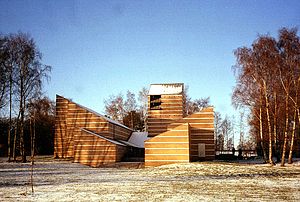
Egedal Kirke
Egedal Kirke
Egedal Kirke, Karlebo Sogn, Fredensborg Kommune
Egedal Kirke ligger i Kokkedal ca. 12 km Ø for Hillerød. Kirken er opført i 1990 og tegnet af arkitektfirmaet Fogh & Følner.